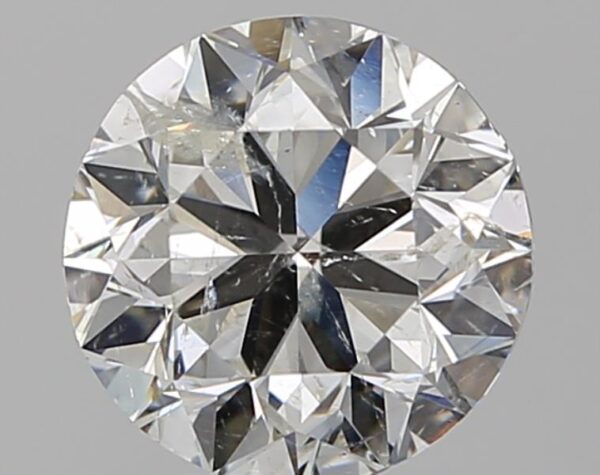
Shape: round
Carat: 1.5
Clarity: SI2
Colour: G
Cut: VG
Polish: EX
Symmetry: VG
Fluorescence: N
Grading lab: IGI
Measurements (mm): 7.13 x 7.06 x 4.57